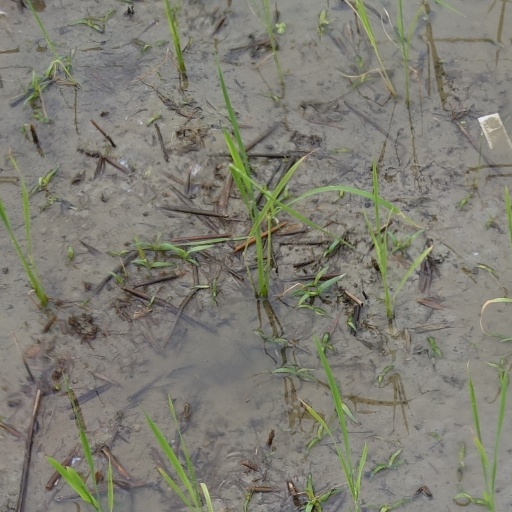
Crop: rice